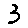
Label: 3